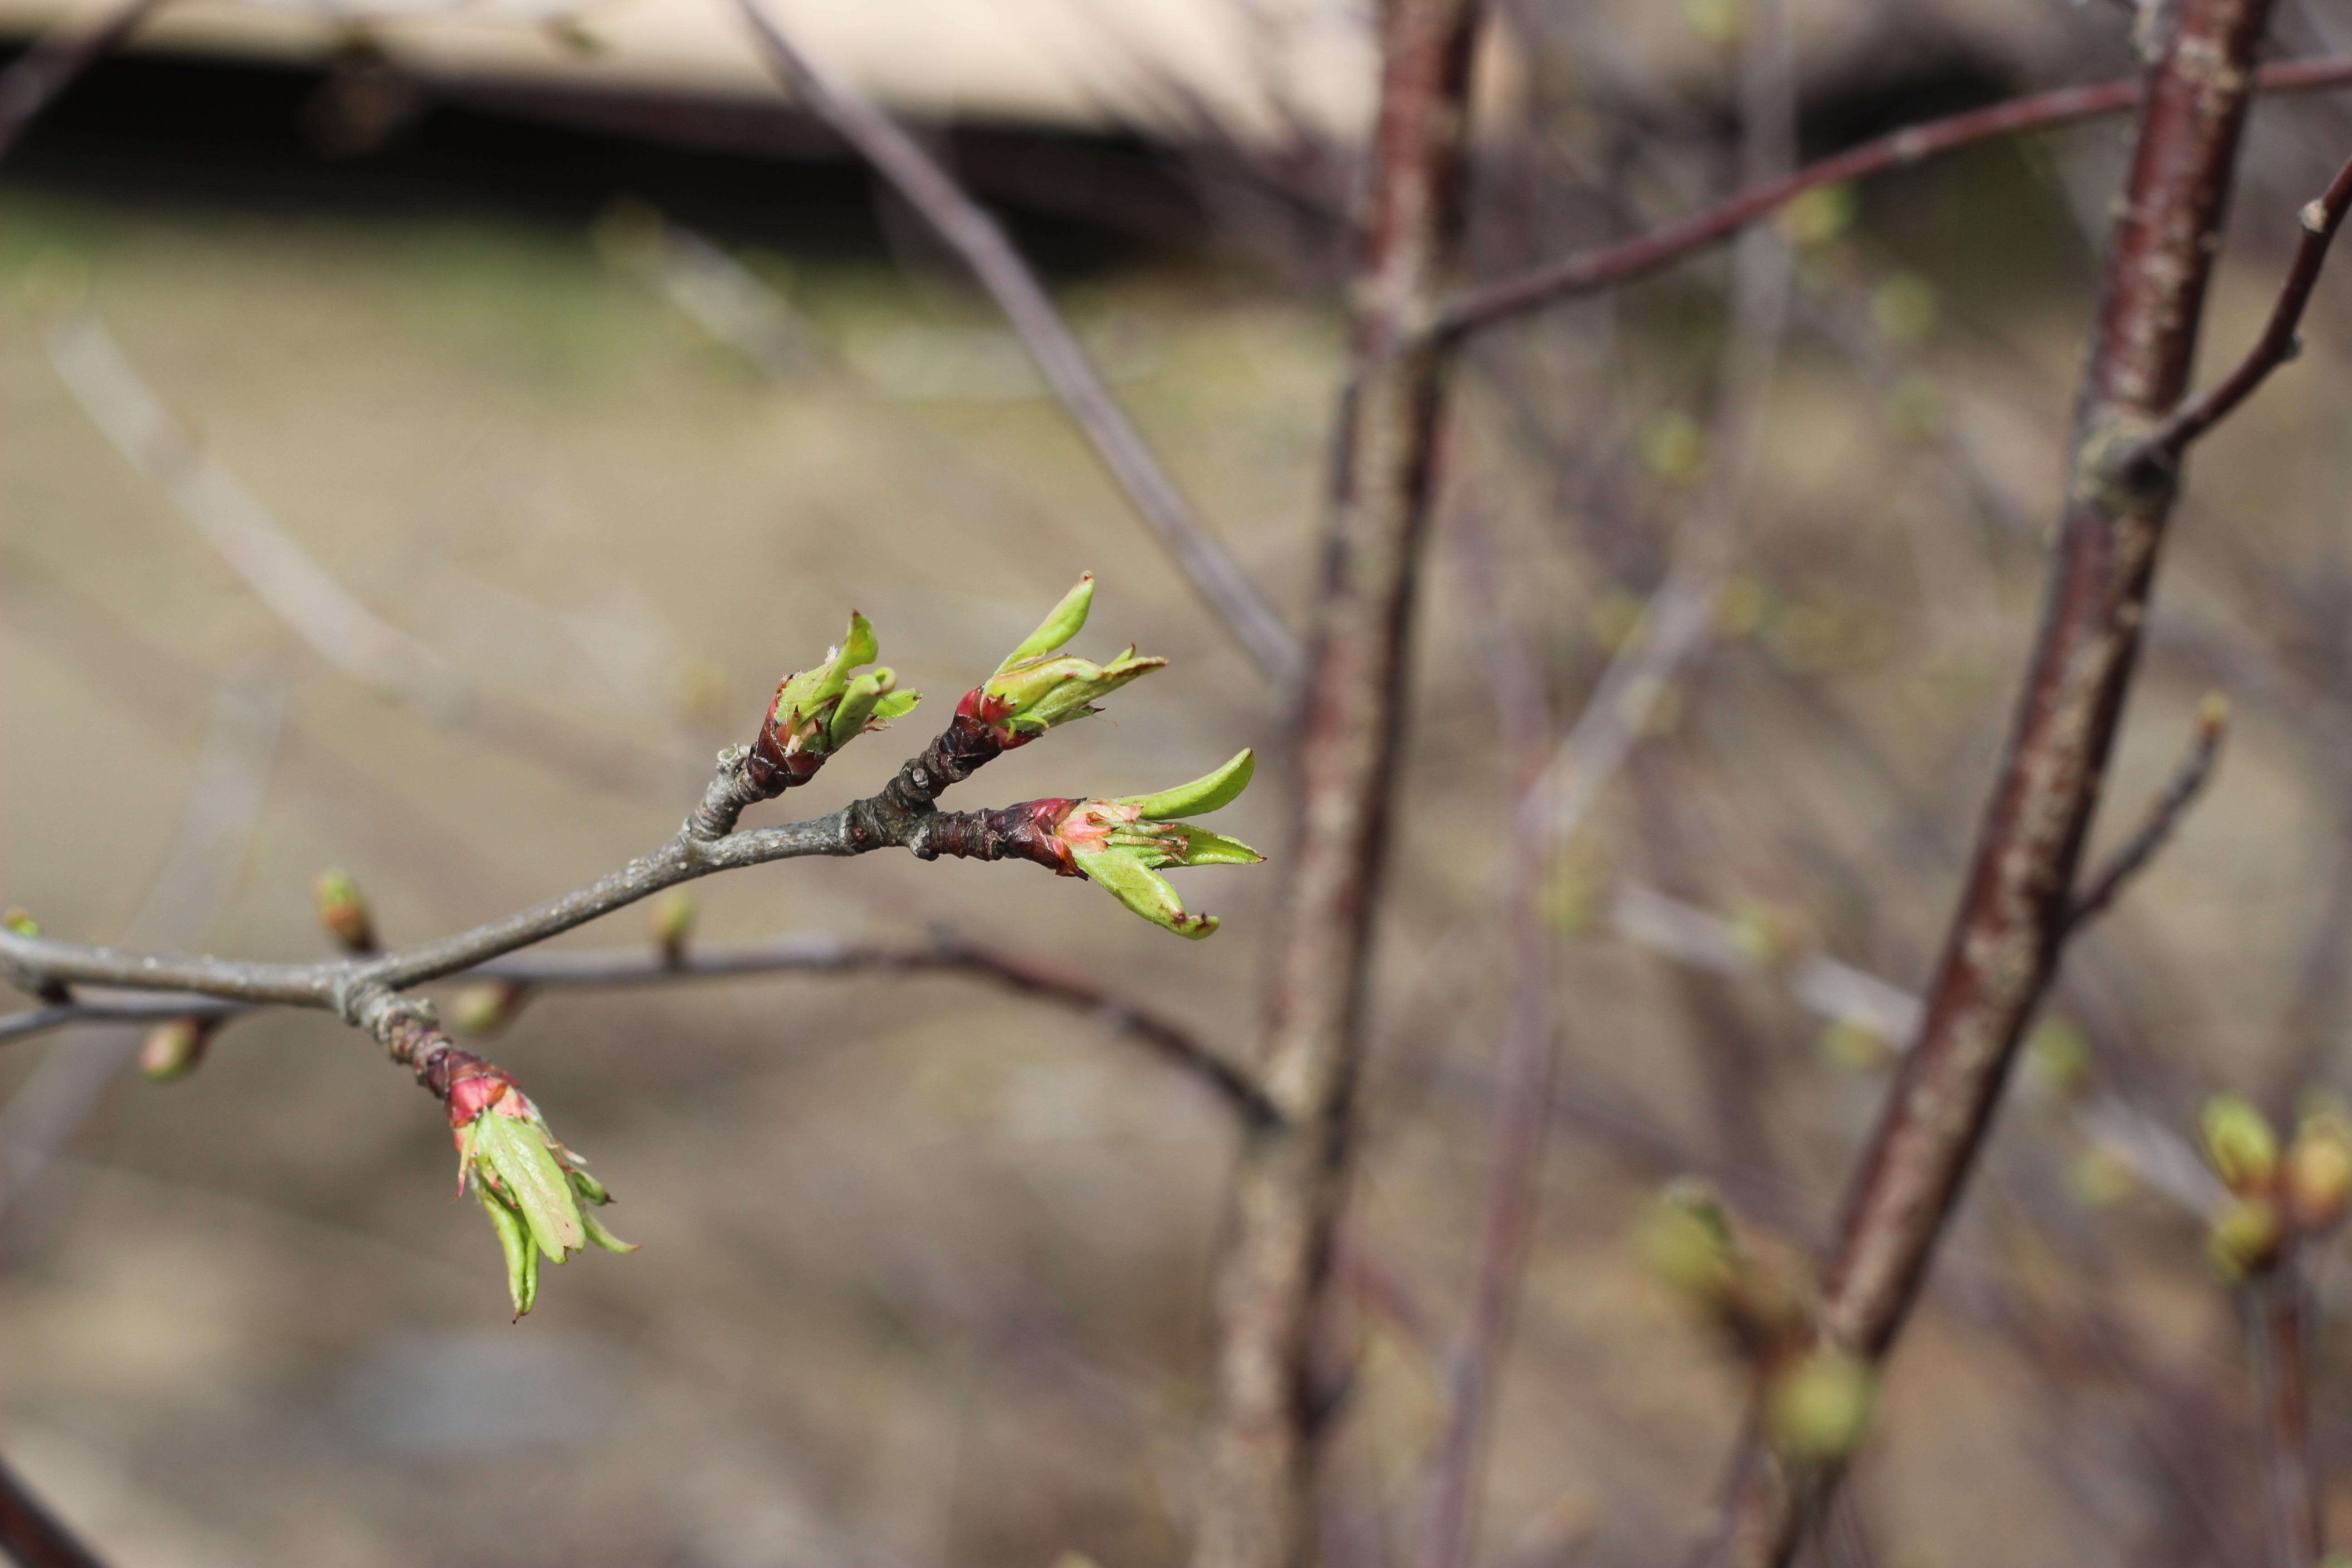
spring, escape, leaves, leaf, branch, tree, plant, flower, twig, terrestrial plant, wood, insect, flowering plant, pest, deciduous, forest, natural material, Pedicel, arthropod, wire, bud, plant stem, macro photography, wildlife, wildflower, beak, Northern hardwood forest, invertebrate